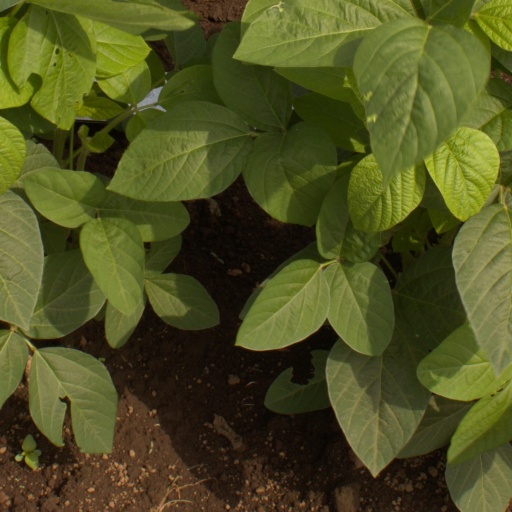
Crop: soybean